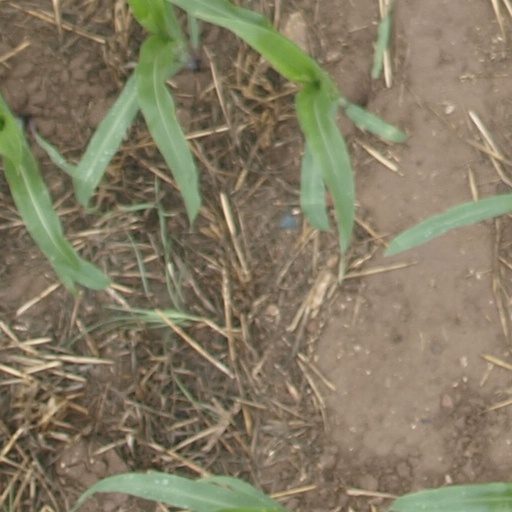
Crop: maize; corn